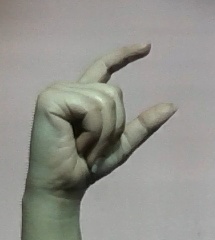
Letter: dal